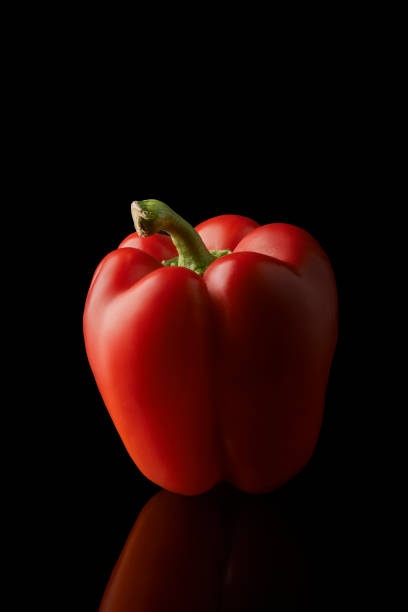
Label: capsicum